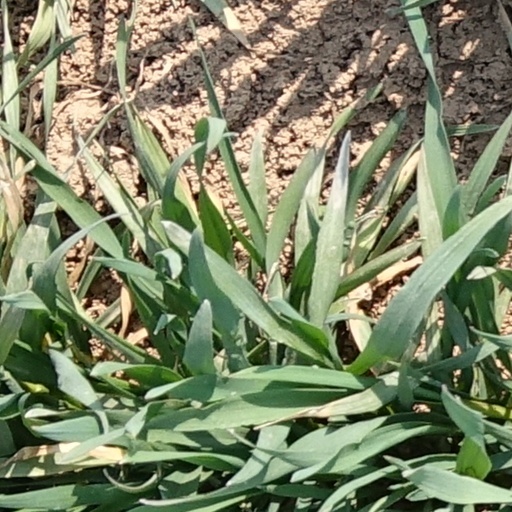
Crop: wheat